George Low Sr.

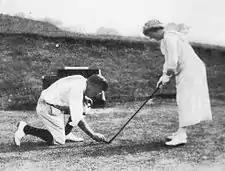
Low giving a golf lesson to a woman at Baltusrol

In 1921, Low taught the game of golf to champion boxer Jack Dempsey. Dempsey thought golf was good training for his boxing career. Dempsey discovered the game quite by accident. In 1920 while on the coast he had occasion to see several professionals in action. He immediately became interested and decided to try his hand at the Scottish pastime, but he soon found that hitting the little white pill was much harder than it appeared to be.